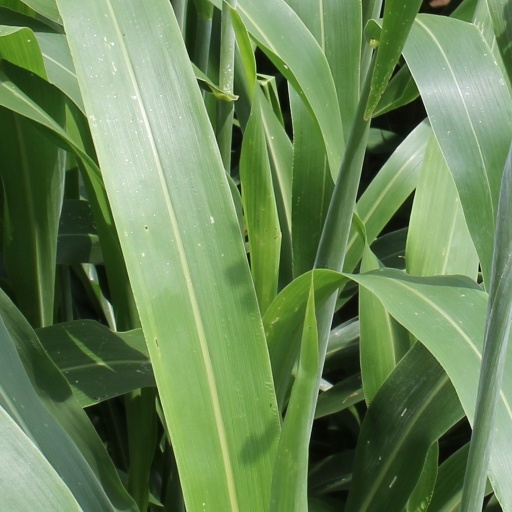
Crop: sorghum